Lemon (color)

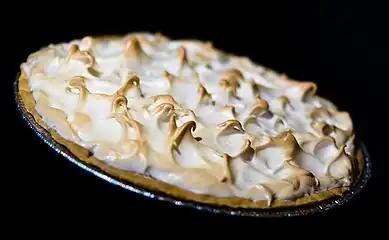
Lemon meringue pie

The source of this color is the "Pantone Textile Paper eXtended (TPX)" color list, color #12-0711 TPX—Lemon Meringue.